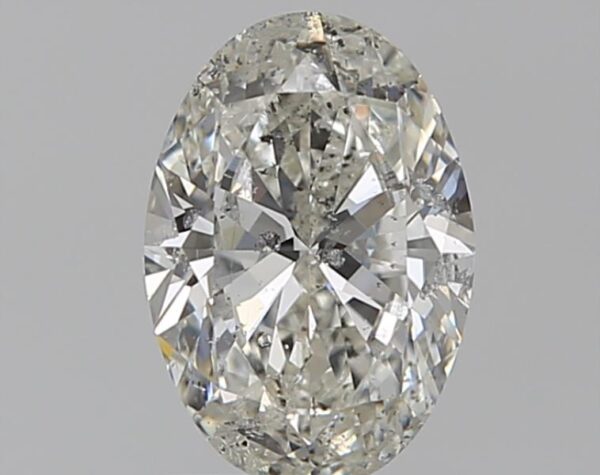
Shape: oval
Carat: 1.01
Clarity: SI2
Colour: G
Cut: EX
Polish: VG
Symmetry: VG
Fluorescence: VSL
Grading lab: IGI
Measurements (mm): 7.93 x 5.53 x 3.39